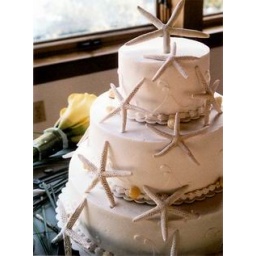
this was a very elegant, simple cake that still had the beach theme in mind